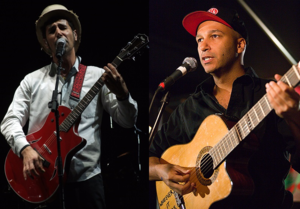
Axis of Justice est une organisation militante à but non lucratif fondée et dirigée par Tom Morello et Serj Tankian. S'articulant autour de concerts et d'une émission de radio, l'association veut rassembler musiciens, amateurs de musique et politiciens afin de lutter pour la justice sociale.